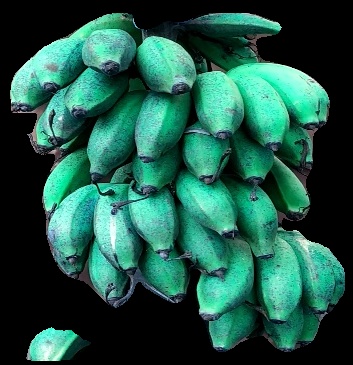
Variety: rasbale
Grade: grade3